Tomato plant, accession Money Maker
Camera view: tilt-top (135 deg); turntable rotation: 180 degrees
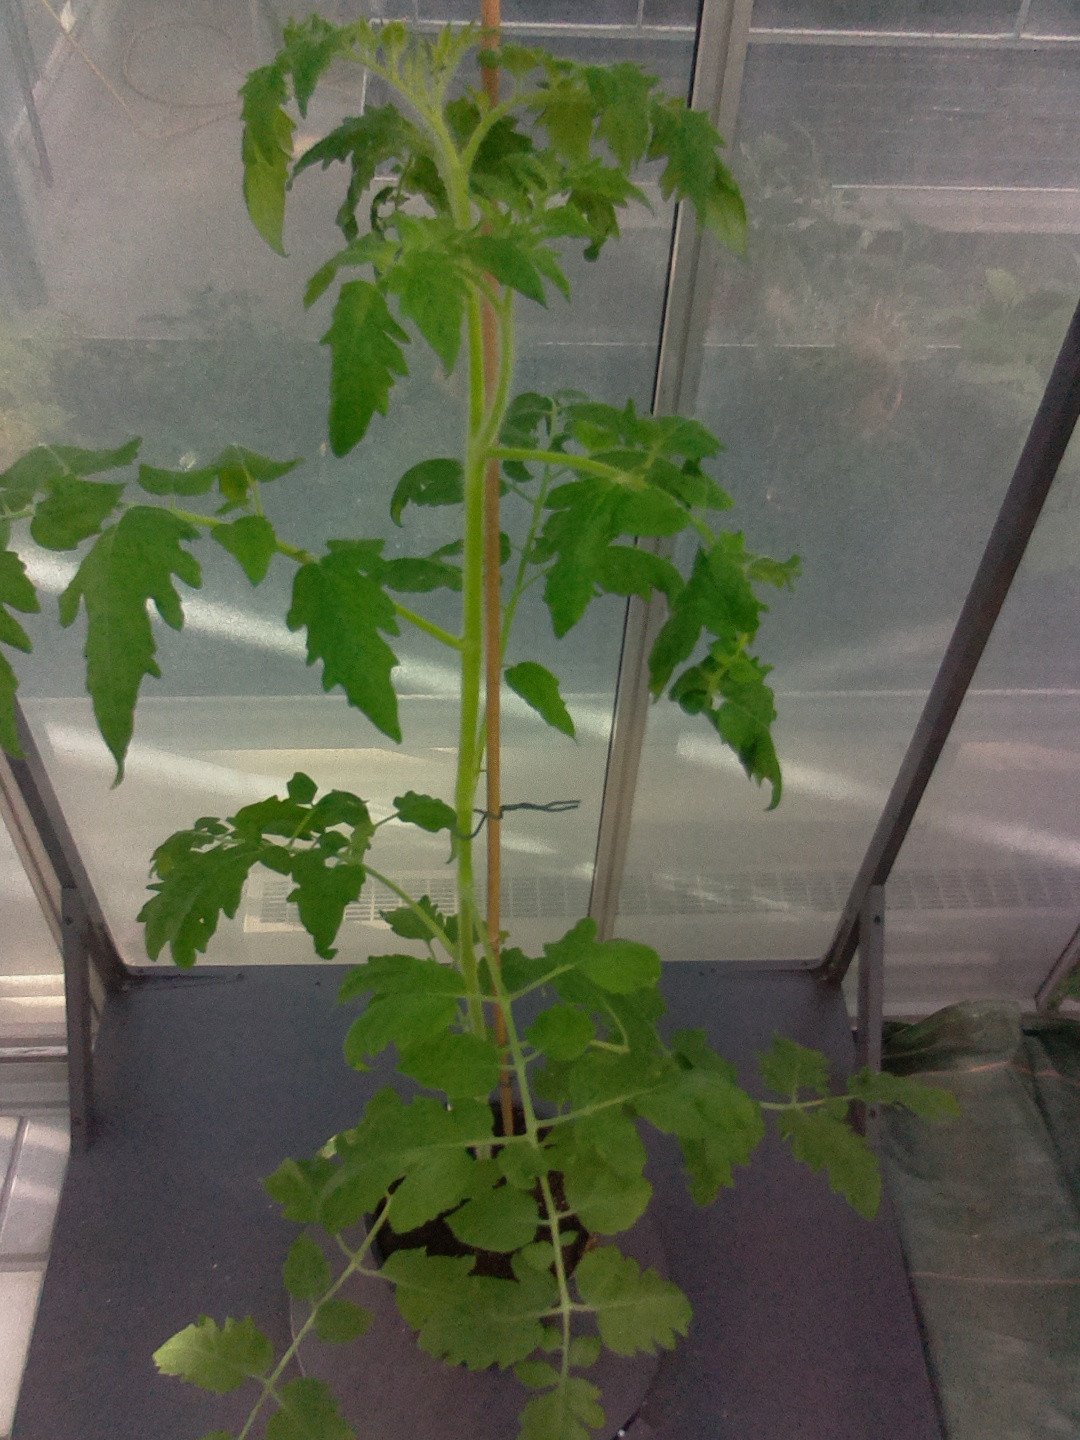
BBCH growth stage 53: 3 inflorescences visible